Aprilis

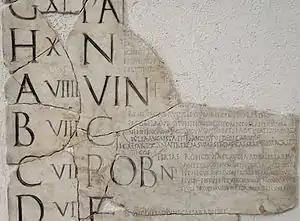
A fragment of the "Fasti Praenestini" for April showing the abbreviations for the Vinalia and Robigalia "(VIN" and "ROB)", and the nundinal letters on the left edge

By the late 2nd century AD, extant calendars no longer show days marked with these letters, probably in part as a result of calendar reforms undertaken by Marcus Aurelius. Days were also marked with nundinal letters in cycles of "A B C D E F G H", to mark the "market week" (these are omitted in the table below).